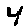
Label: 4